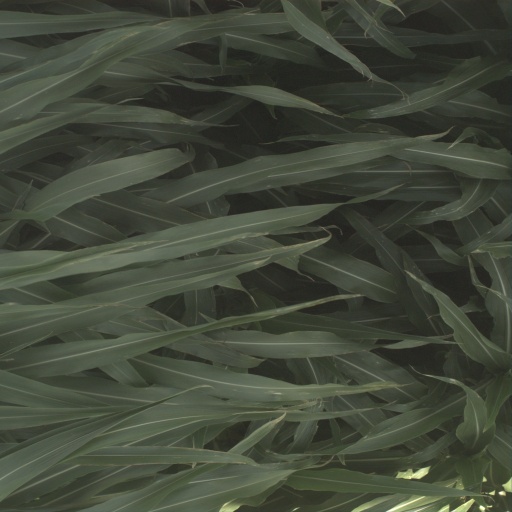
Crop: sorghum